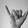
ASL letter: Y